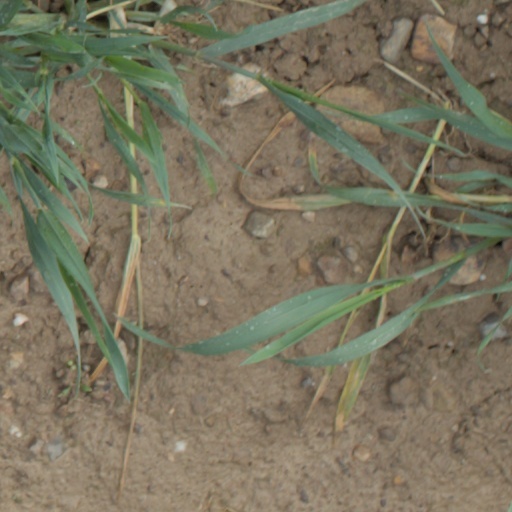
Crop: wheat